Lignell & Piispanen

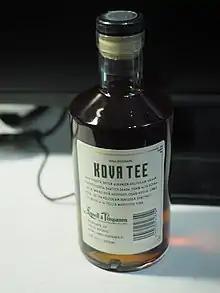
During prohibition in Finland, ""kova tee"" ("hard tea") was used as a codeword for alcohol. In honour of this, Lignell & Piispanen launched a tea-flavoured vodka named "Kova Tee".

Lignell & Piispanen (L&P) is a Finnish company from Kuopio, manufacturing alcoholic beverages. Its parent company Oy Gust. Ranin was founded in 1852 and the trademark and products of Lignell & Piispanen were merged into it in 1932.